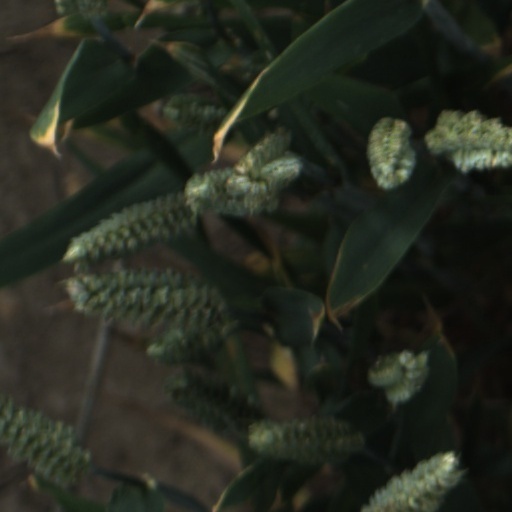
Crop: wheat